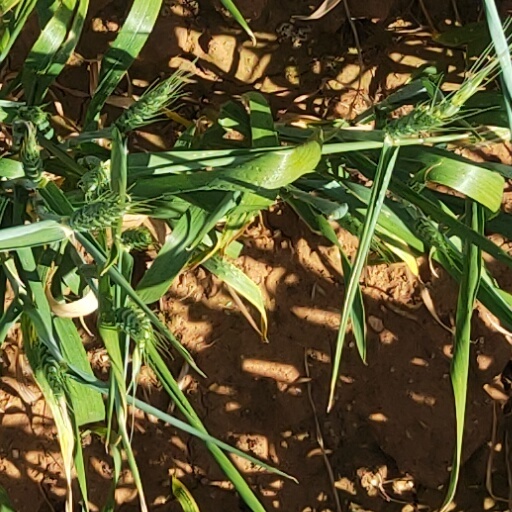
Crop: wheat